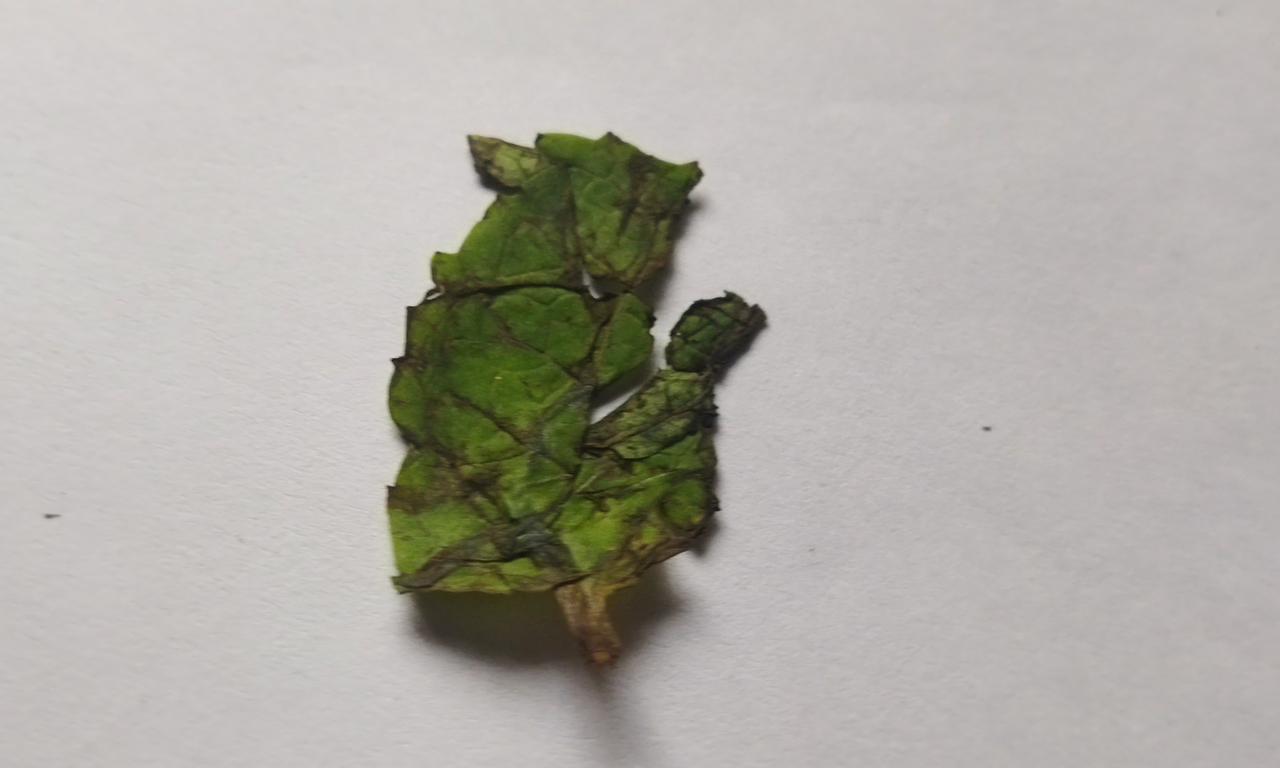
Label: Spoiled